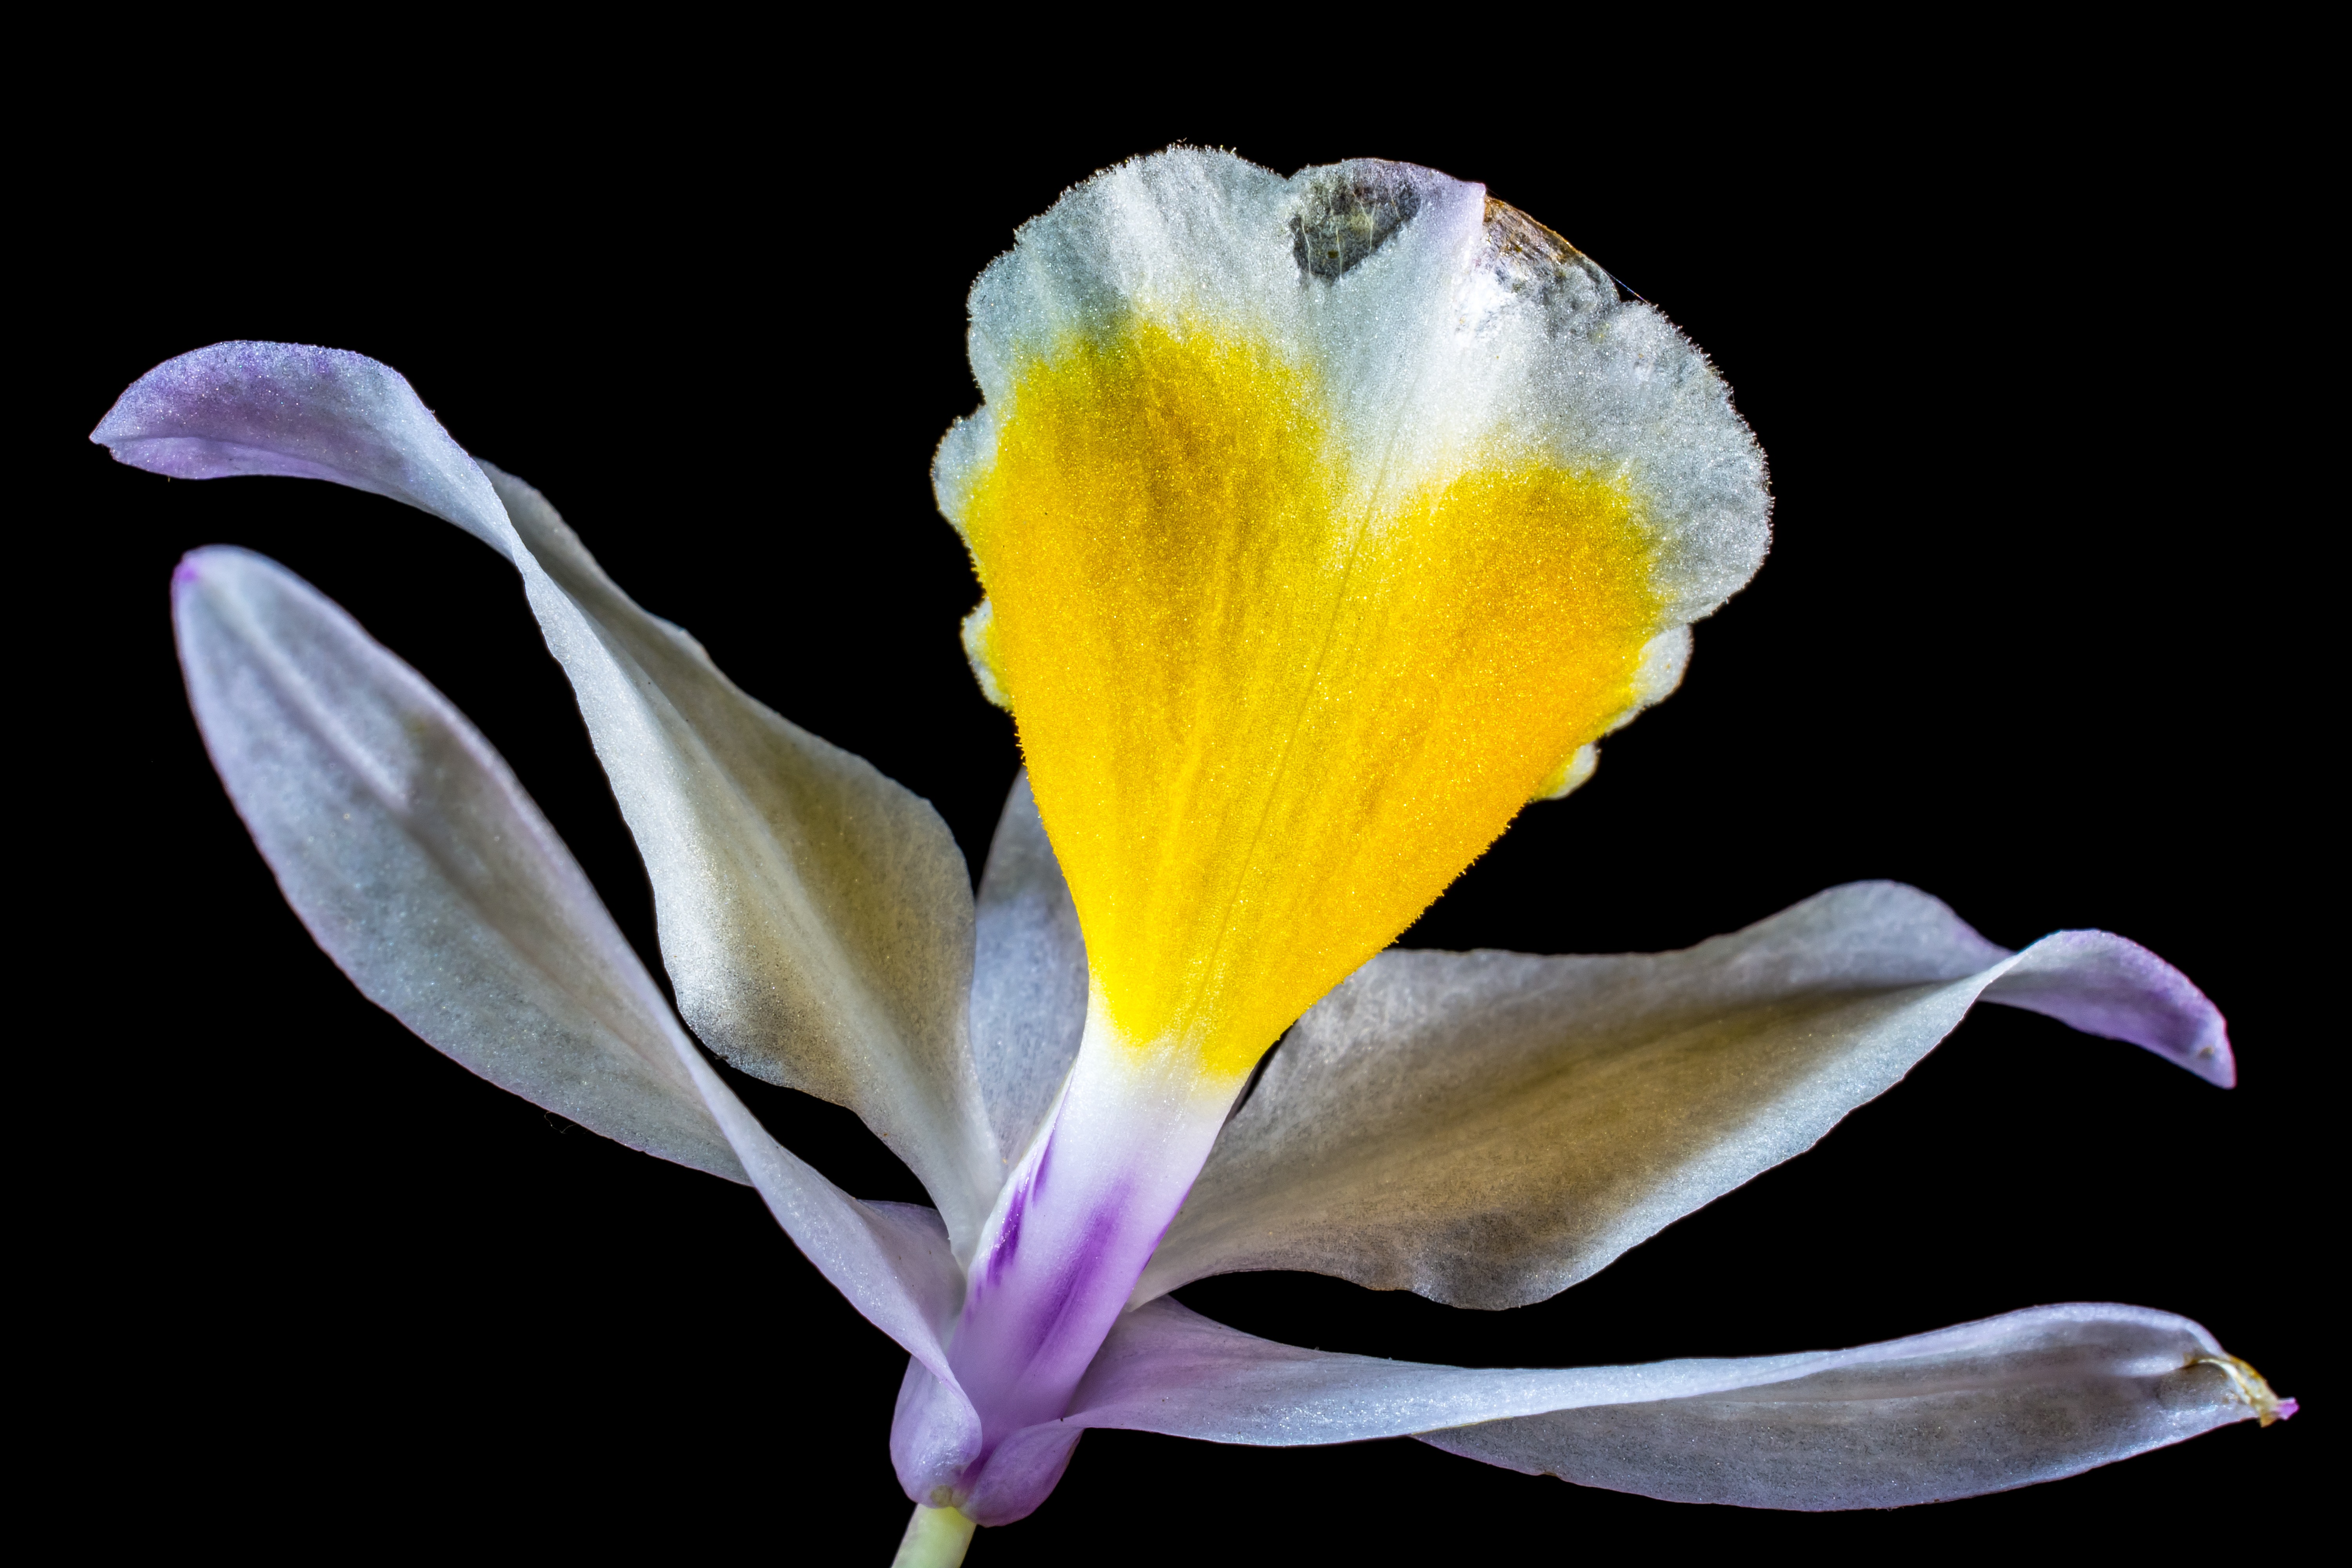
blossom, plant, flower, petal, bloom, botany, yellow, flora, orchid, close up, eye, organ, crocus, macro photography, flowering plant, wild orchid, plant stem, land plant, iris family, white purple yellow